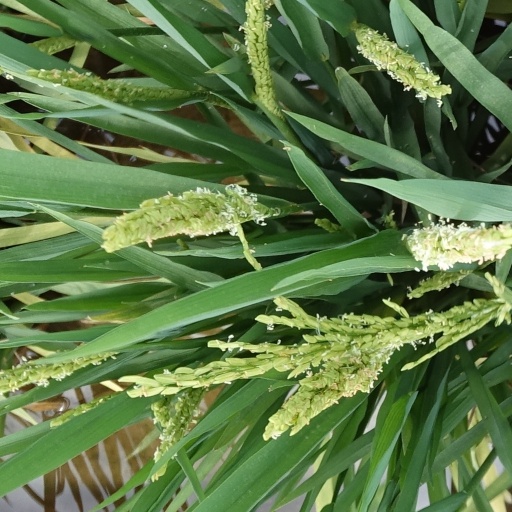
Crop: rice